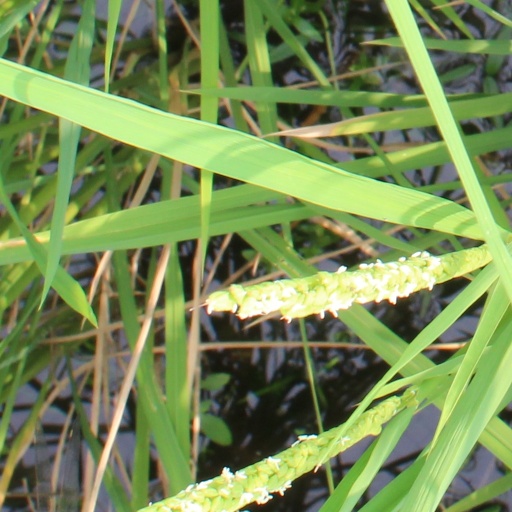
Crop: rice